Performance-based navigation

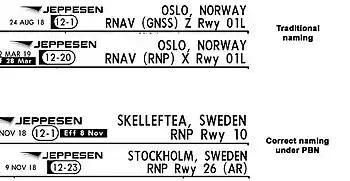
The two upper chart strips show the current norm. The two strips below reflect the same two approaches only with the correct RNP-designation. "RNAV (GNSS)" becomes "RNP", and "RNAV (RNP)" becomes "RNP AR". Sweden is one example of a member state who has already adopted the new correct RNP-designation for the PBN implementation.

Performance-based navigation (PBN) is ICAO's initiative to standardise terminology, specifications and meanings. One example is to standardise the terminology used around APVs (Approaches with vertical guidance). All APVs have until recently been designated as RNAV-approaches, while these in fact are RNP-approaches with respect to the PBN implementation. All APVs require on-board performance monitoring and alerting, so the system cannot only be capable of navigation down to the required degree of accuracy, but also needs to continuously monitor the performance and be capable of alerting the pilot if its performance falls below that which is required.